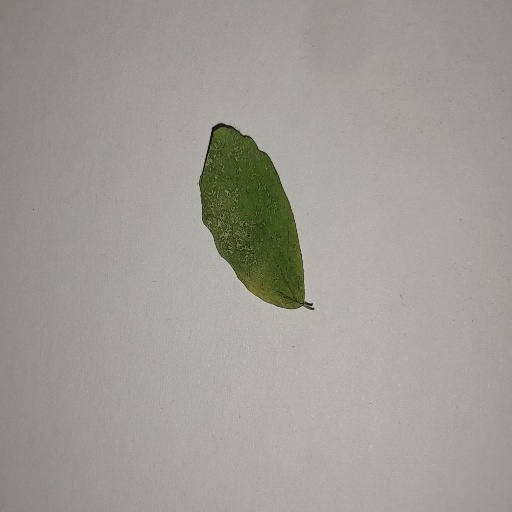
Species: Sojina
Leaf condition: Yellow Leaf